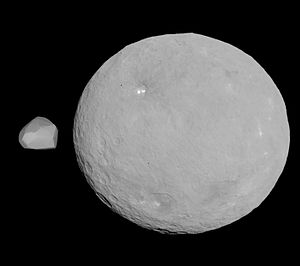
5 Astraea
Størrelsen af 5 Astraea (t.v.) med Ceres.
5 Astraea er en hovedbælteasteroide.